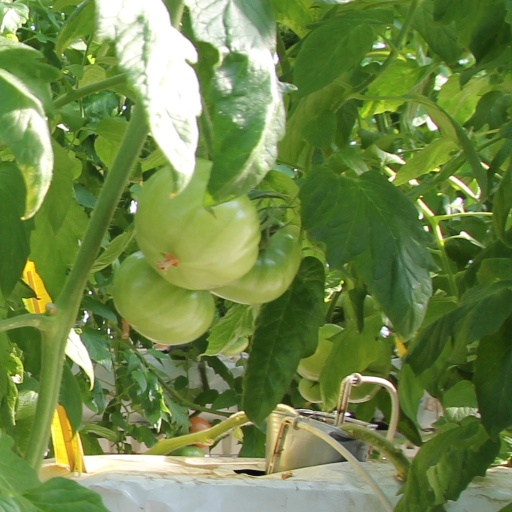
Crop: tomato